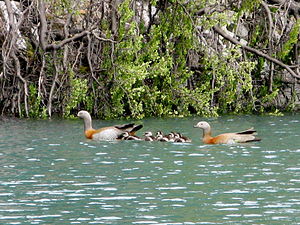
Gråhovedet gås
en gråhovedet gås familie
Gråhovedet gås er en andefugl, der lever i det sydlige Chile og på Ildlandet.